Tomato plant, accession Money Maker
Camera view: horizontal (90 deg, fisheye); turntable rotation: 300 degrees
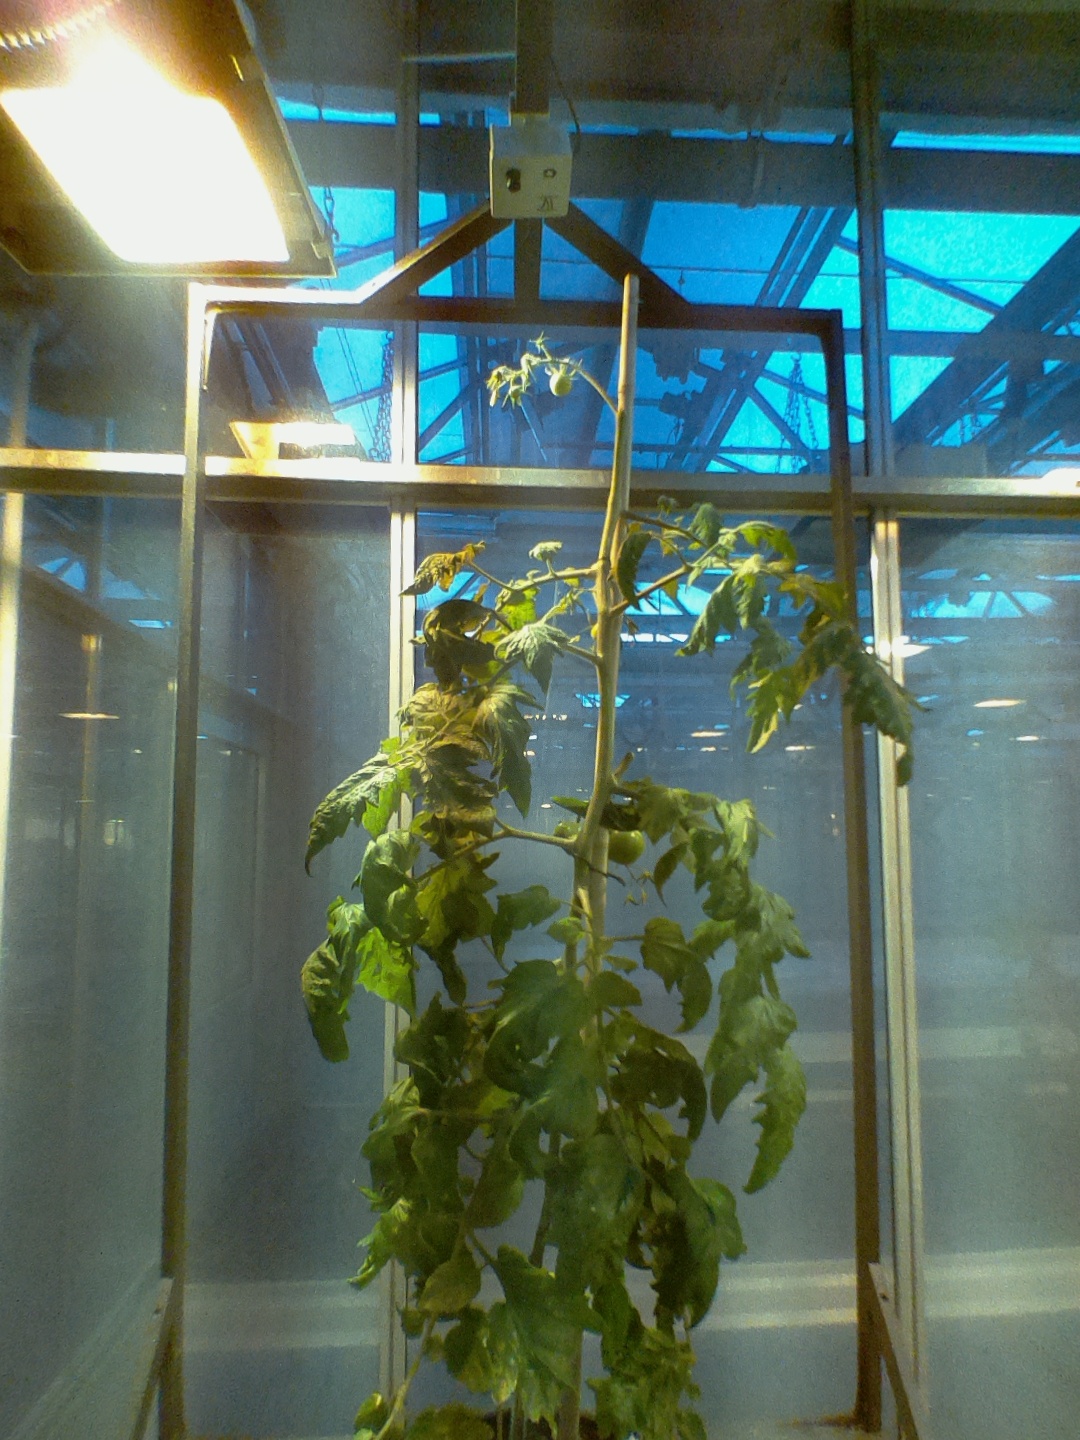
BBCH growth stage 75: 50%-60% of final fruit size